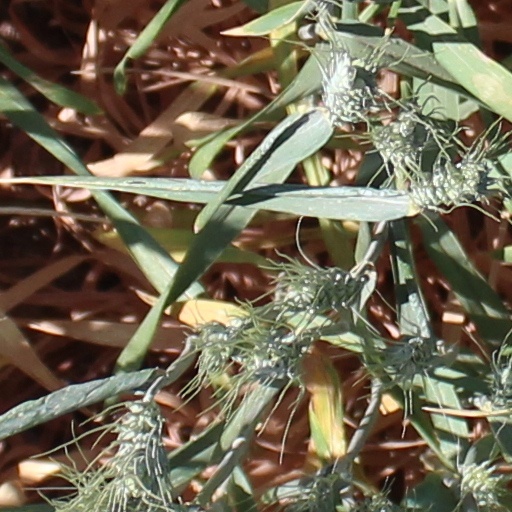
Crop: wheat